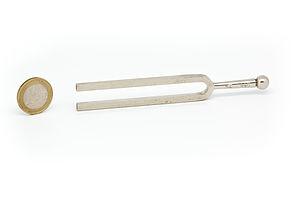
Le la 440 est une note de musique utilisée comme hauteur de référence. Cette note est le la situé au-dessus du do central. Sa fréquence est de 440 Hz. C'est la note donnée par les diapasons mécaniques usuels, en fourche et à un seul ton, les diapasons électroniques ou logiciels permettant de choisir la note ou la fréquence désirée.
En mouvement, le diapason est un outil produisant un son dont la hauteur est fixe dans le but d'obtenir une note de référence, typiquement un la. Cette référence permet aux musiciens d'accorder leurs instruments de musique. Par extension, le diapason désigne la note de référence elle même. La note de référence standard est le la 440 fixant la₃ à 440 Hertz.